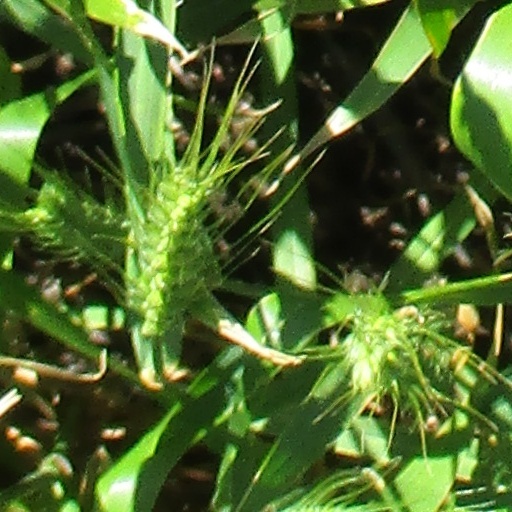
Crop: wheat